Bernardino de' Conti

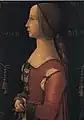
Portrait of an affluent woman. Rumored to be sitter for Leonardo da Vinci's La Belle Ferronnière and Lady with an Ermine.

His works are most often paintings of devotion. He is also credited with the portrait of Charles II d'Amboise, lord of Chaumont, Meillant and Charenton – there is another version of it made by Andrea Solari, another apprentice of da Vinci.